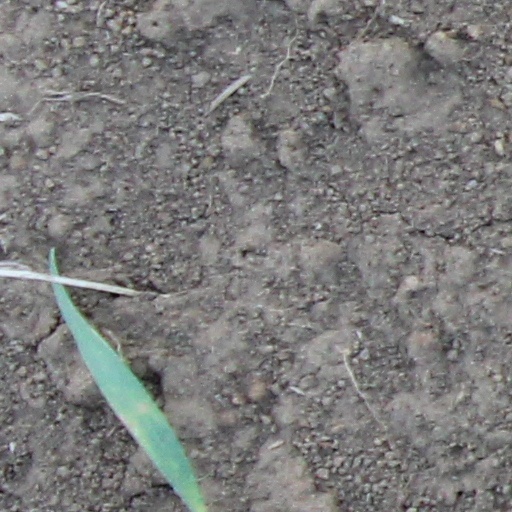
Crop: wheat